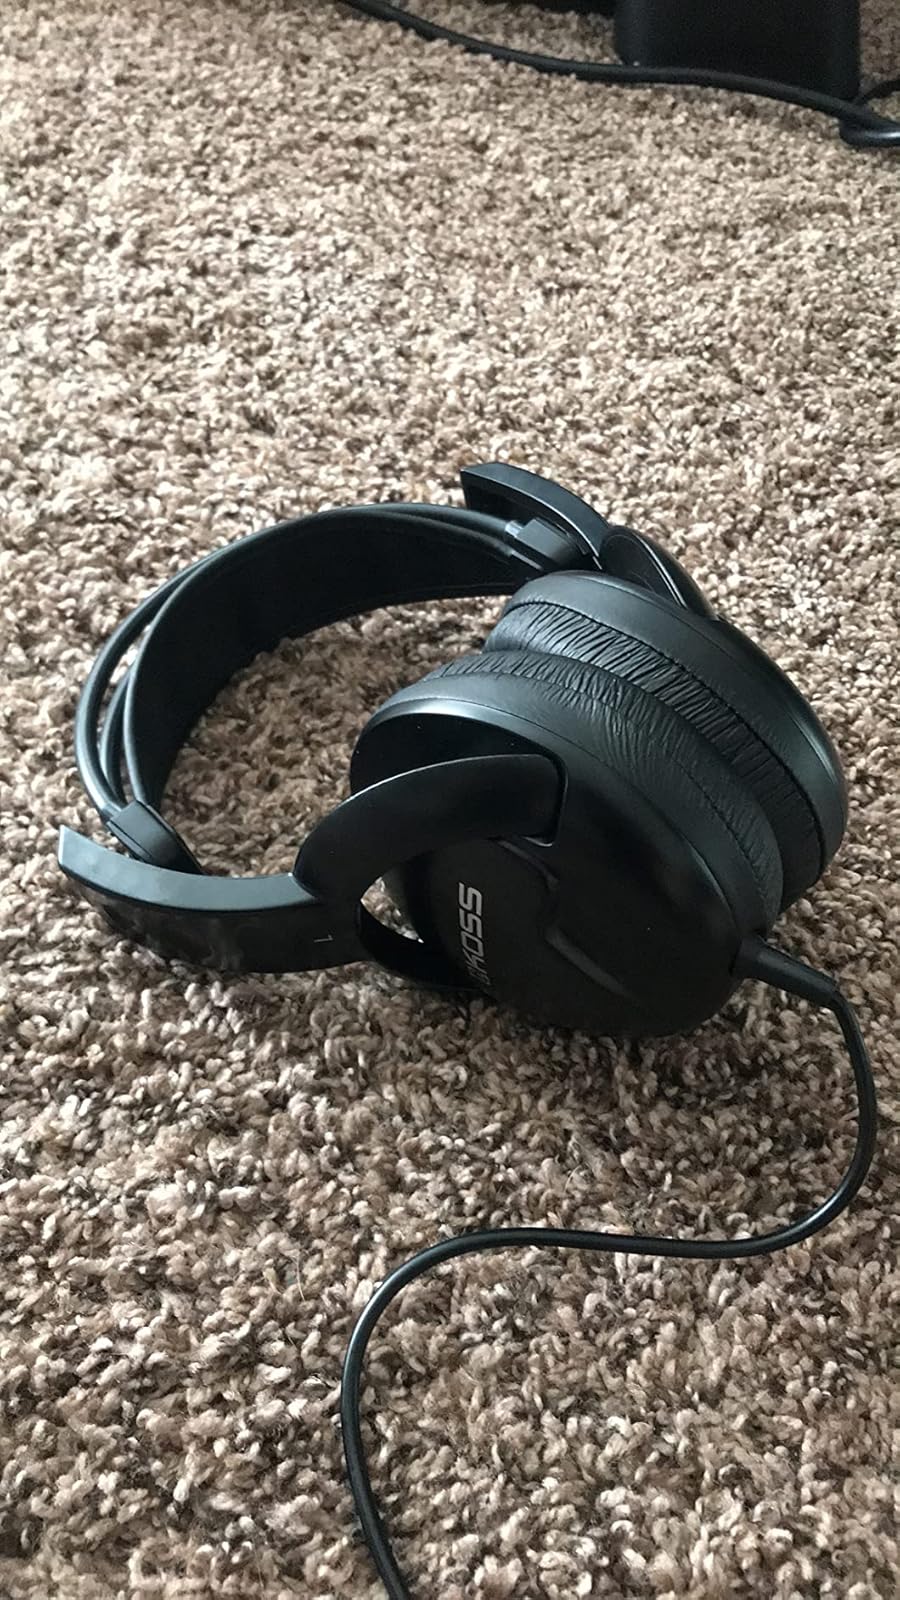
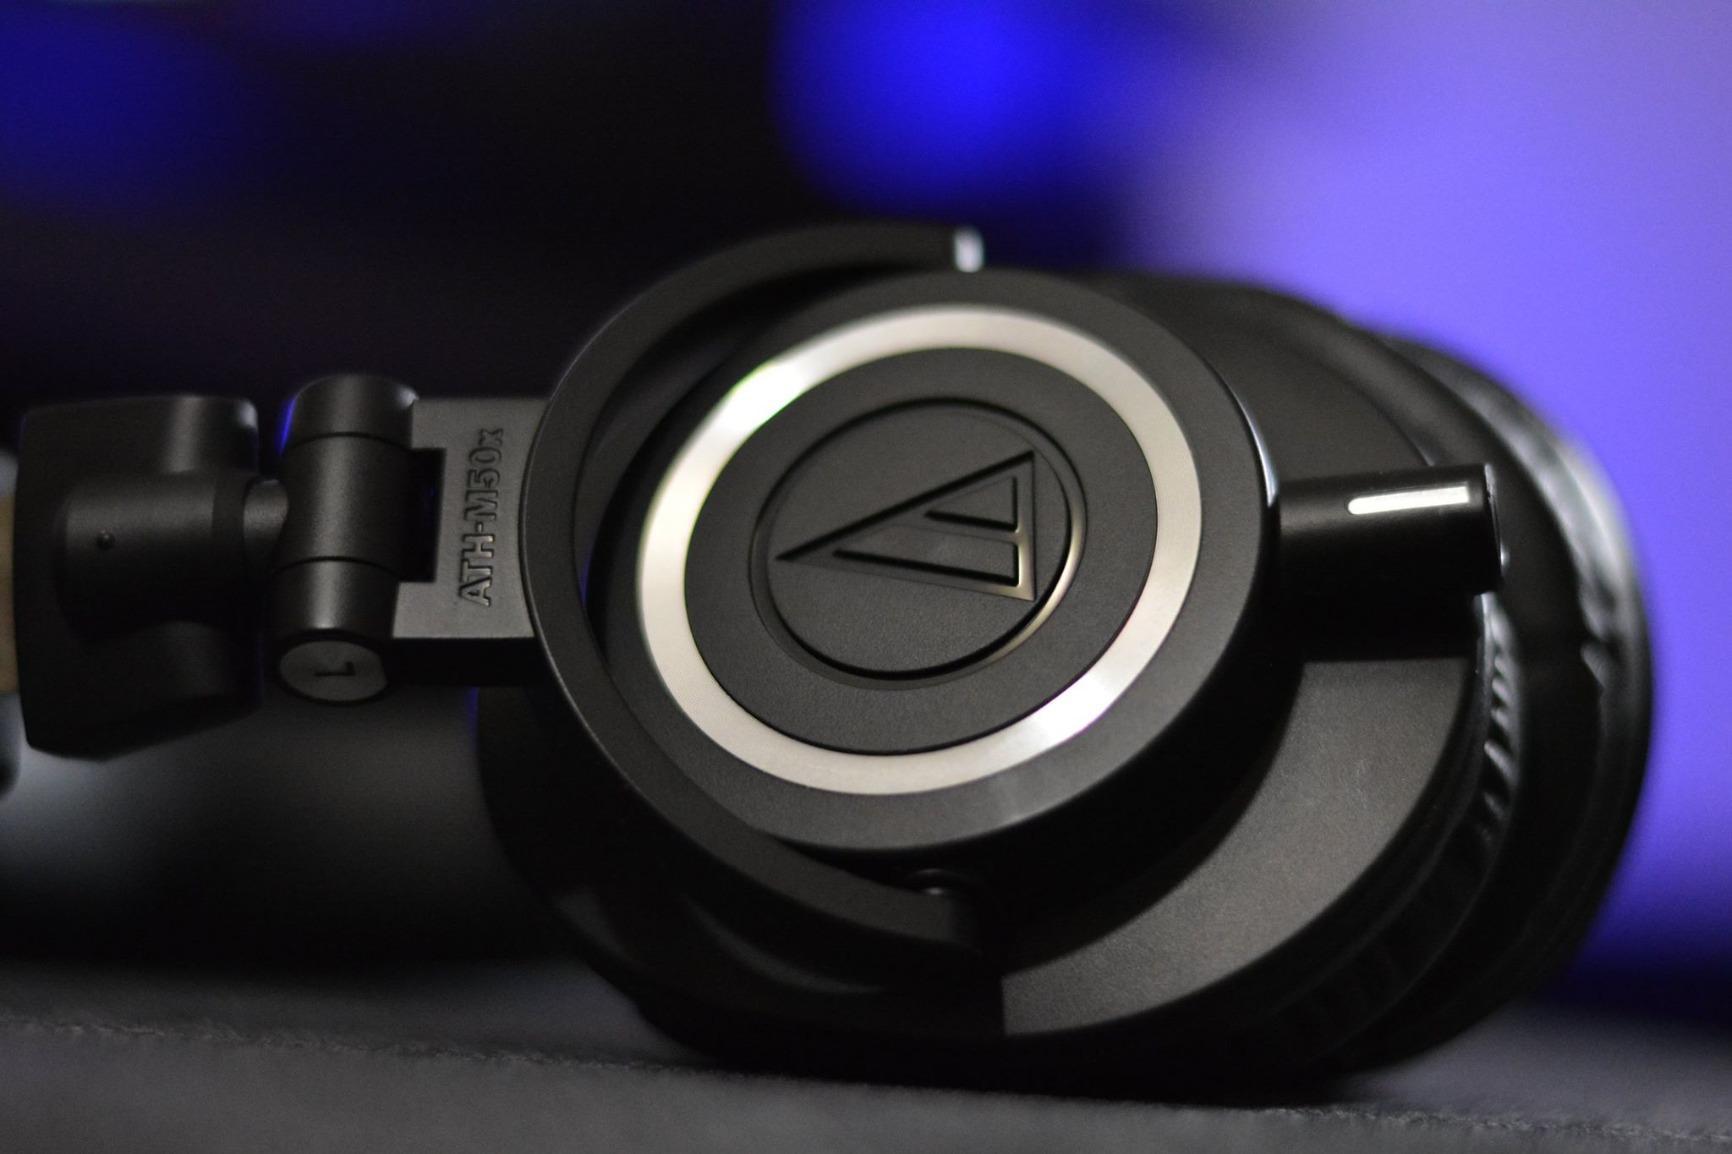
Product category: headphones
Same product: no